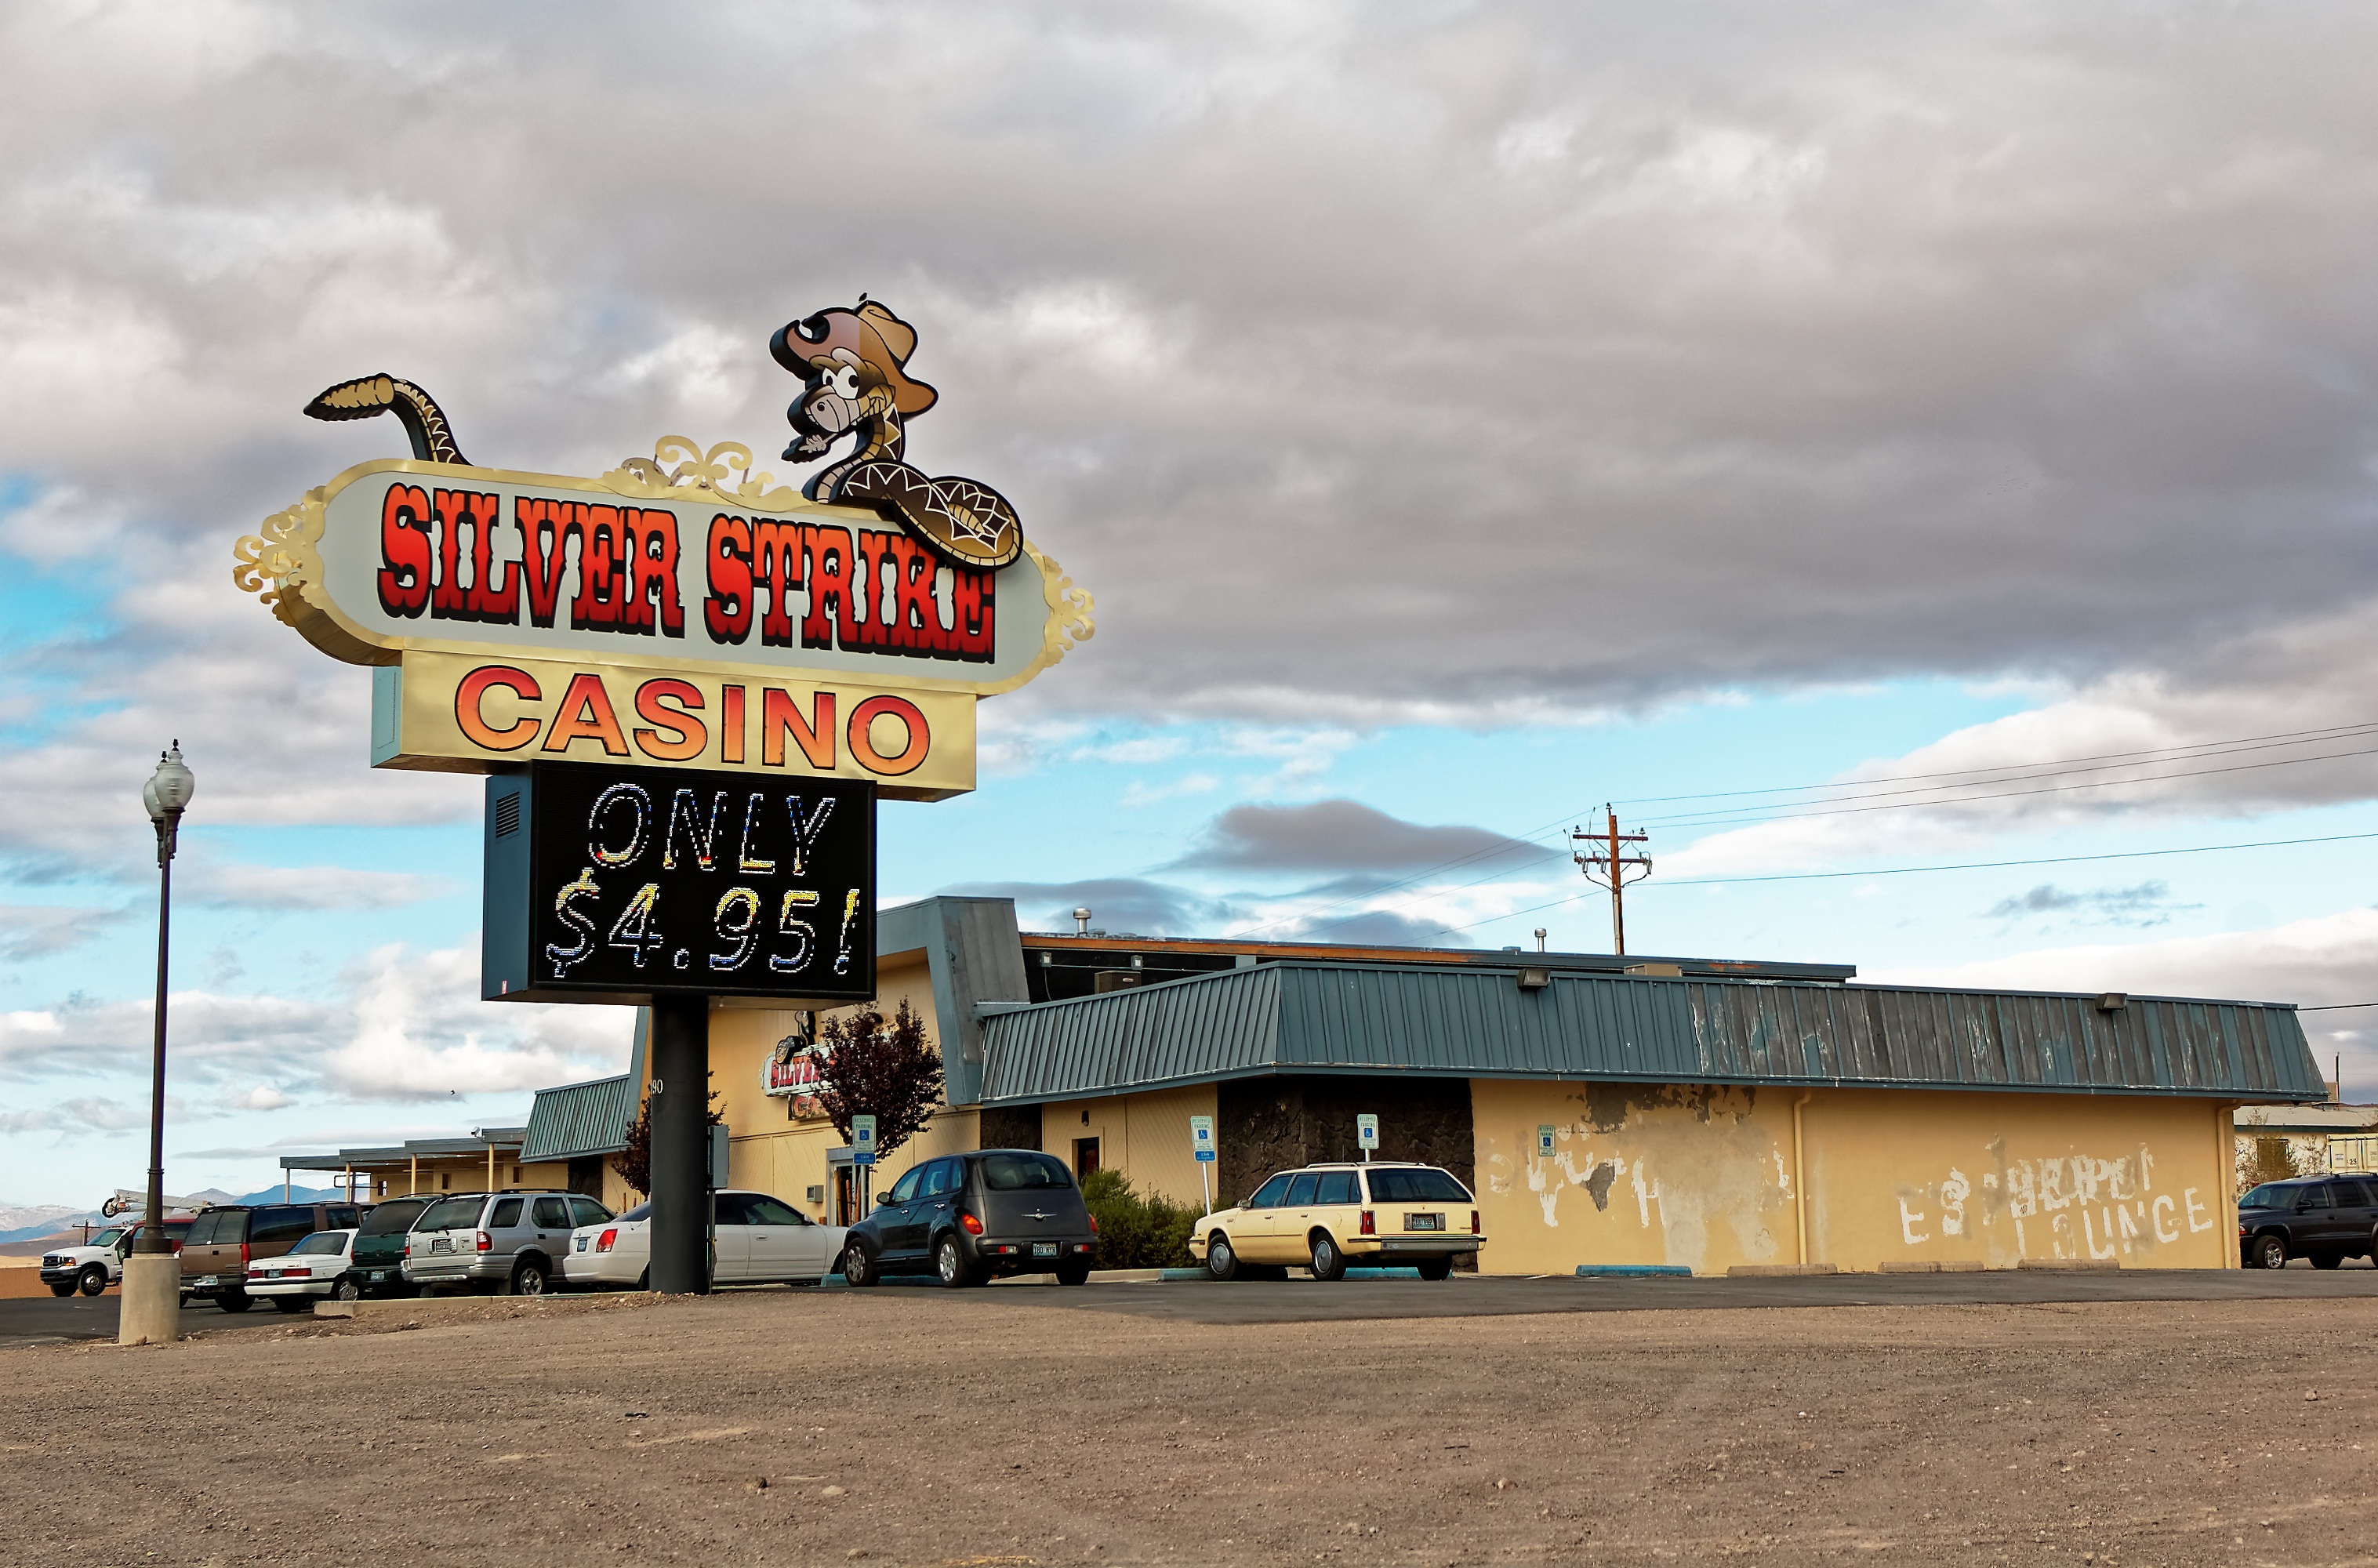
advertising, transport, sign, vehicle, usa, road trip, nevada, casino, yerington